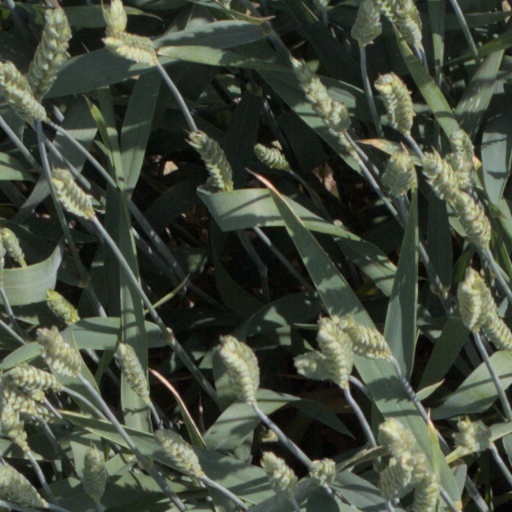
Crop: wheat